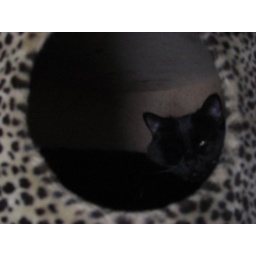
Long string of freya in cat tree